Herre Church

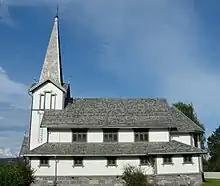
View of the church

Herre Church is a parish church of the Church of Norway in Bamble Municipality in Telemark county, Norway. It is located in the village of Herre. It is one of the churches for the "Bamble og Herre" parish which is part of the Bamble prosti (deanery) in the Diocese of Agder og Telemark. The white, wooden church was built in a long church design in 1905 using plans drawn up by the architect Haldor Larsen Børve. The church seats about 275 people.